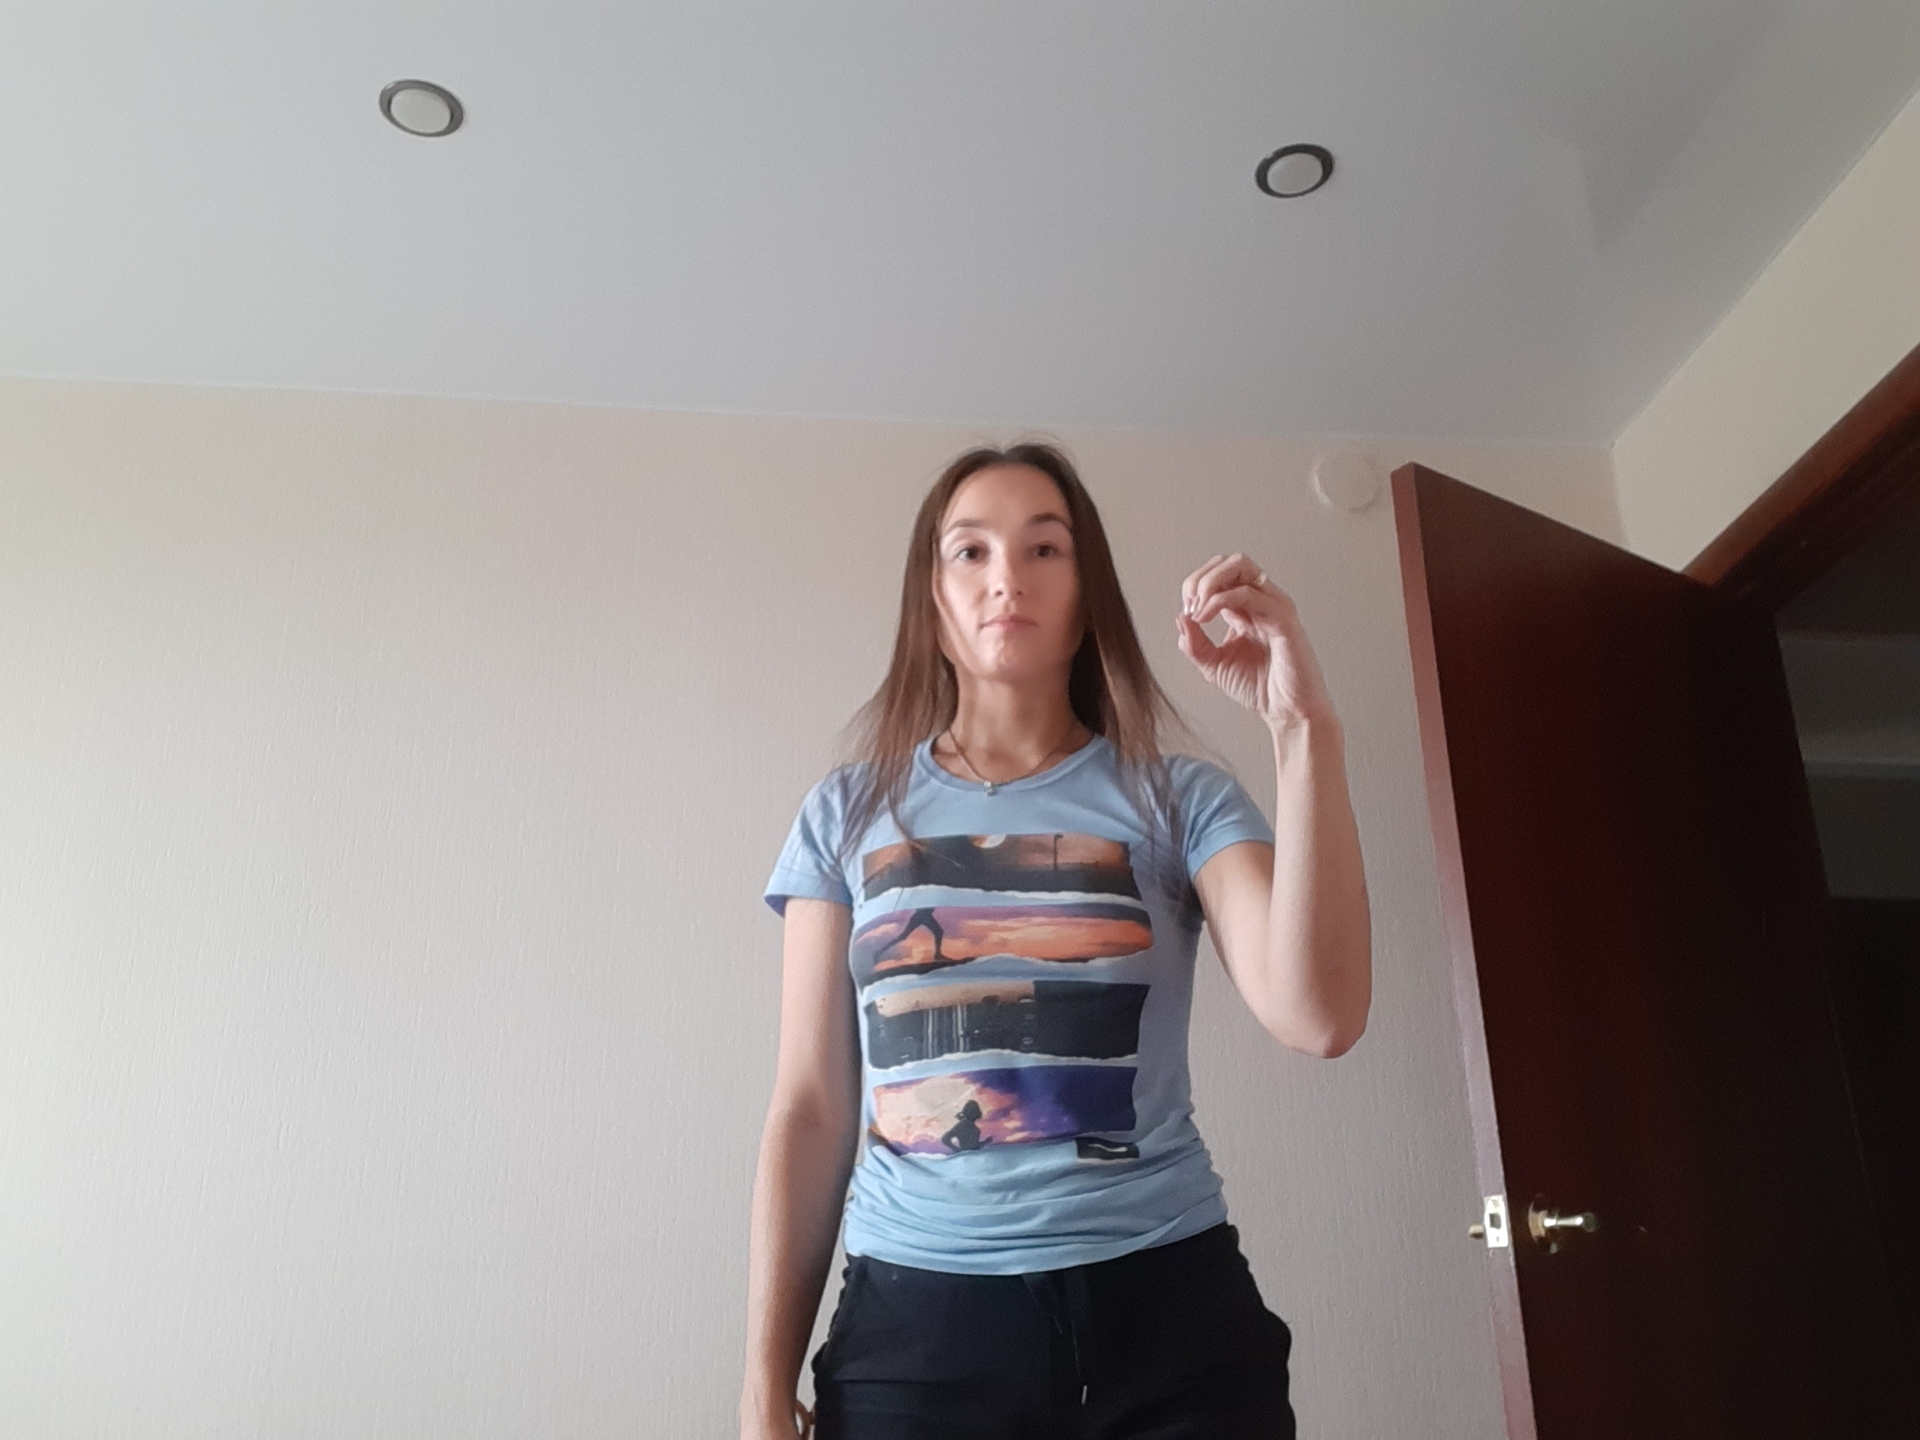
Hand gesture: grip